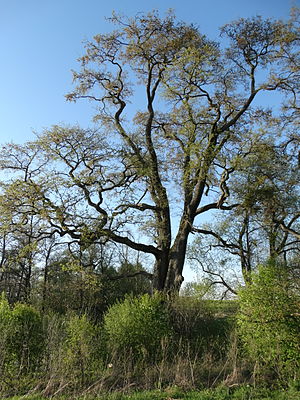
Skærmelm
Skærmelm om forår
Skærmelm om forår
Skærmelm, også skrevet Skærm-Elm, er et op til 25 meter højt træ, der i Danmark vokser meget sjældent i f.eks. skovsumpe.